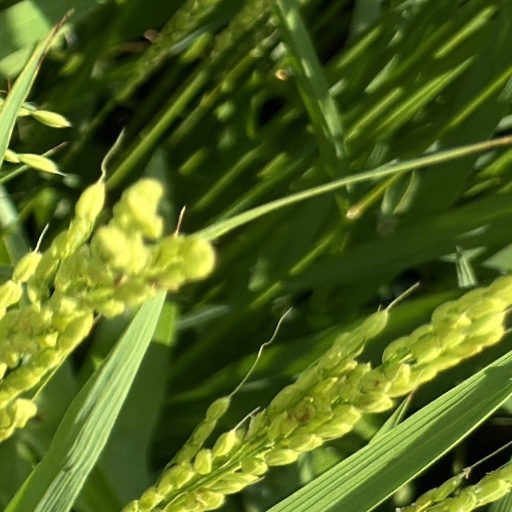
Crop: rice